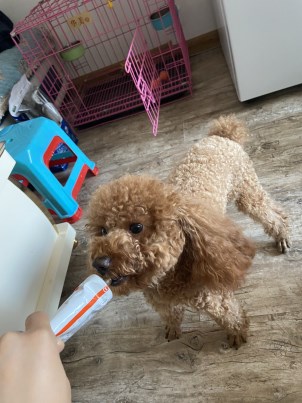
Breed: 7449-n000128-teddy